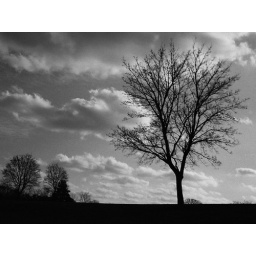
tree against the sky